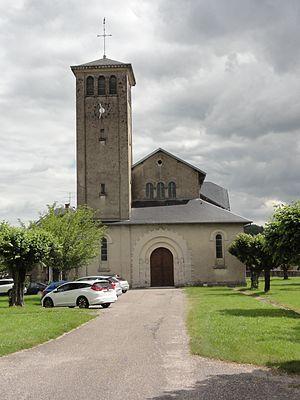
Leintrey (M-et-M) église
Leintrey est une commune française située dans le département de Meurthe-et-Moselle en région Grand Est.